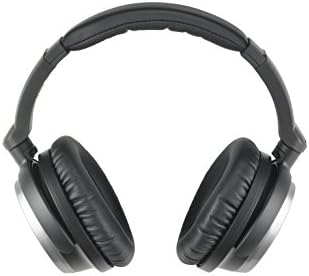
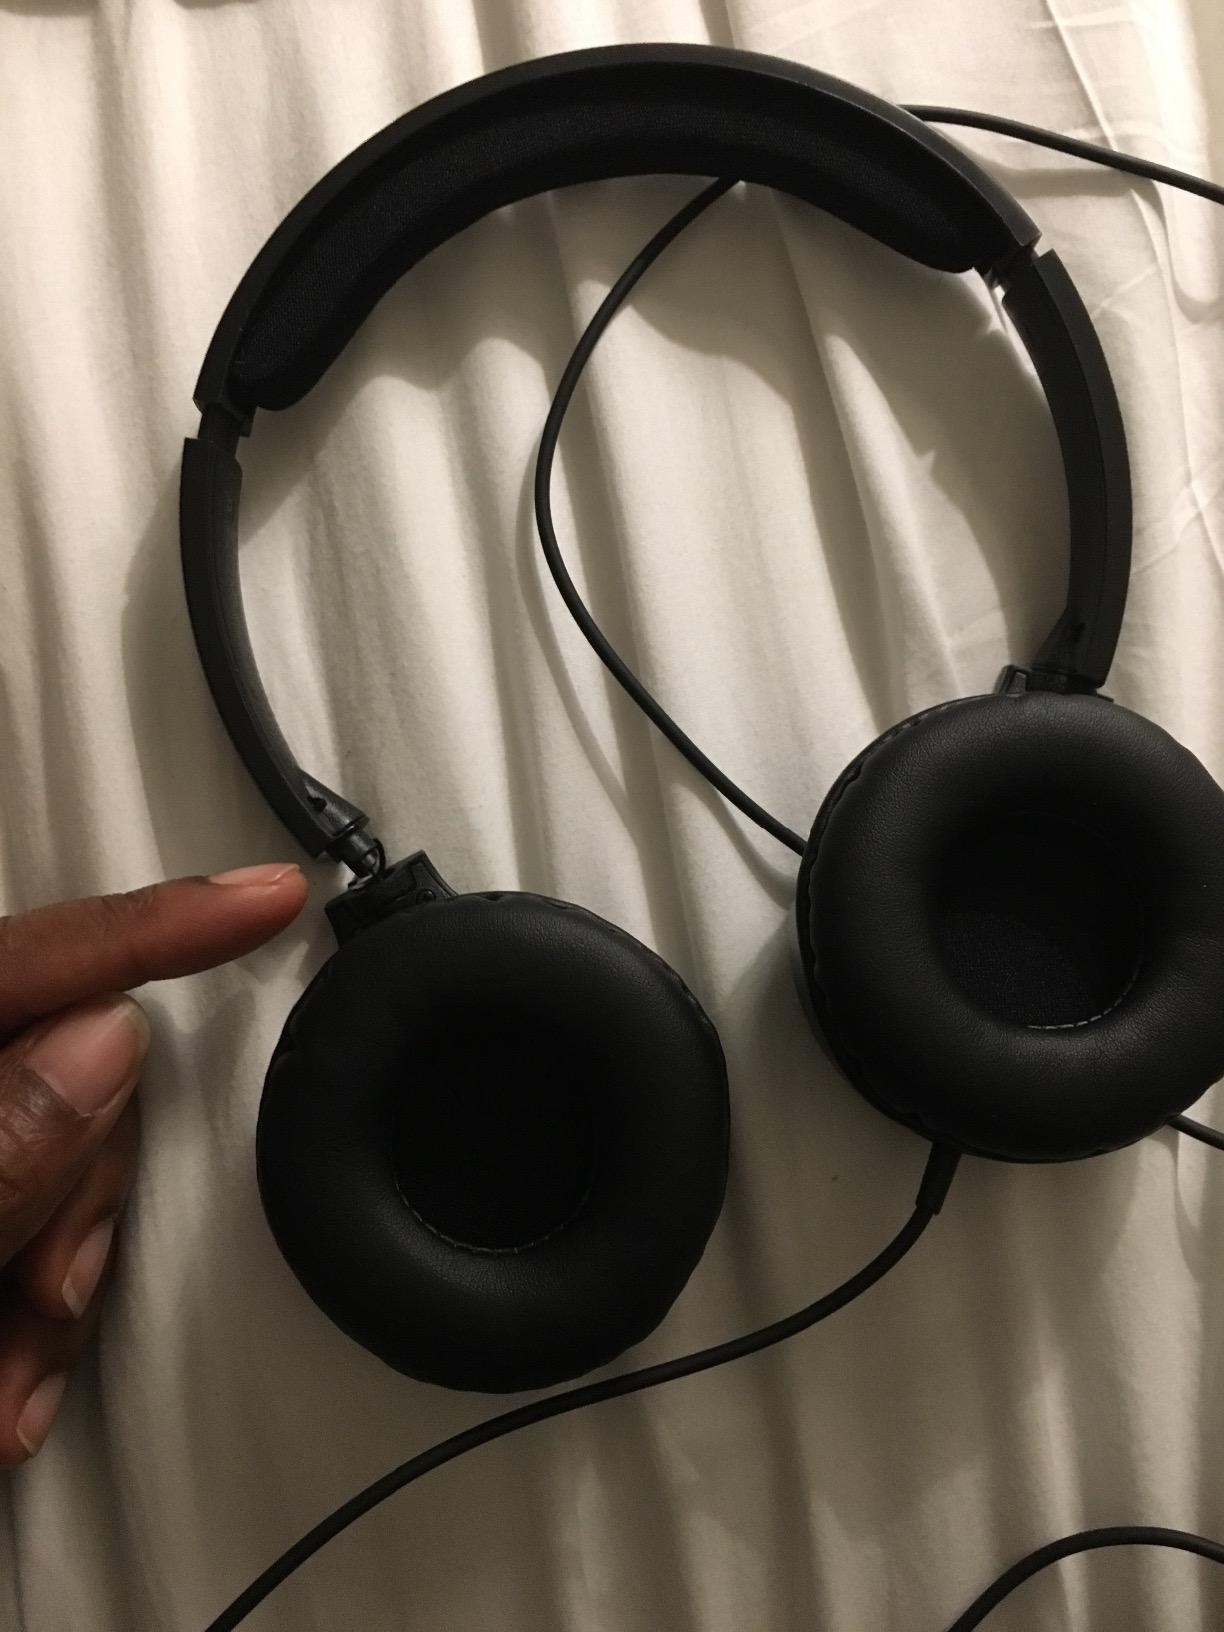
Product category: headphones
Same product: no